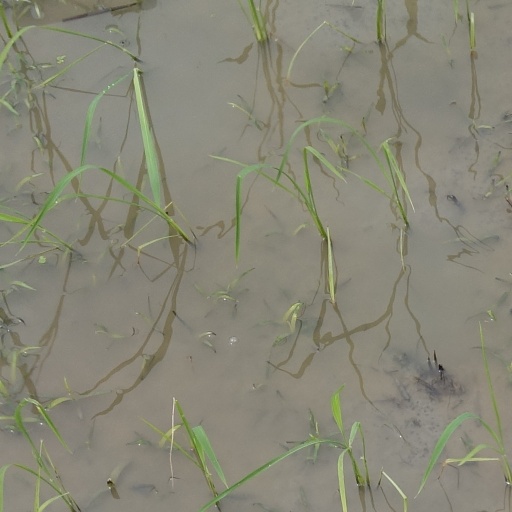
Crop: rice